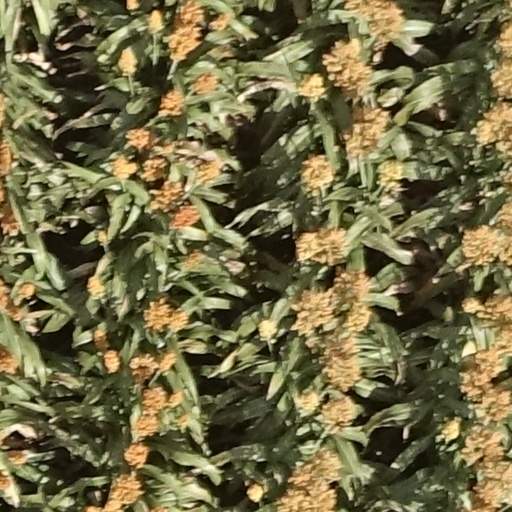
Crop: sorghum